Brook Waimārama Sanctuary

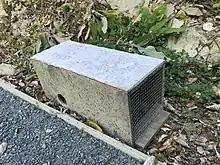
DOC 200 rat and stoat trap

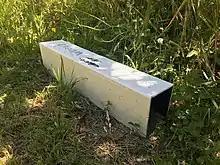
Tracking tunnel for monitoring rat and mouse incursions

A trapping programme began in a small area of secondary forest in 2006 aimed at controlling possum, rat, mice, stoat and weasel populations. A team of volunteers cut 22 km of tracks spaced 100 m apart around the valley, allowing traps to be set up on a 100 m grid (50 m around the perimeter). The traps were baited weekly. Shooters also killed about 100 goats that had been ring-barking trees in the valley.